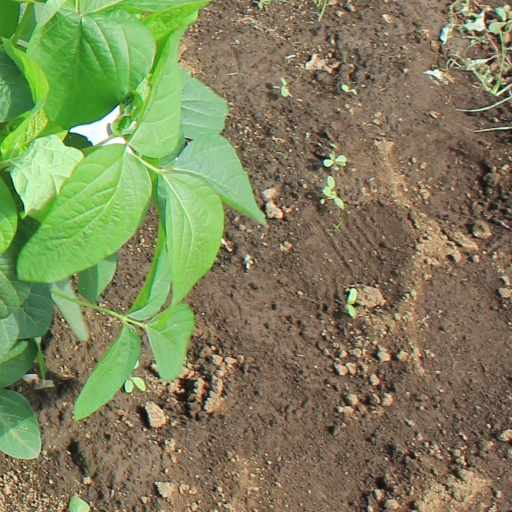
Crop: soybean